Rennes-le-Château

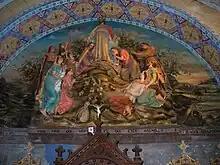
A Relief Fresco of the Sermon on the Mount

Supporters of the hypothesis that Rennes-le-Château and its environs enshrine unsolved enigmas have suggested that Saunière's estate was set up on a large-scale checkerboard, while others have suggested that Saunière produced a Mirror image of selected architectural features of his property. They also claim that Maurice Barrès's roman à clef "The Sacred Hill" are largely based on the Rennes-le-Château story involving Bérenger Saunière (while novels by Jules Verne are cited to show that the enigma predates Abbé Saunière).